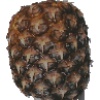
Label: pineapple